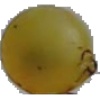
Label: Grape White 3